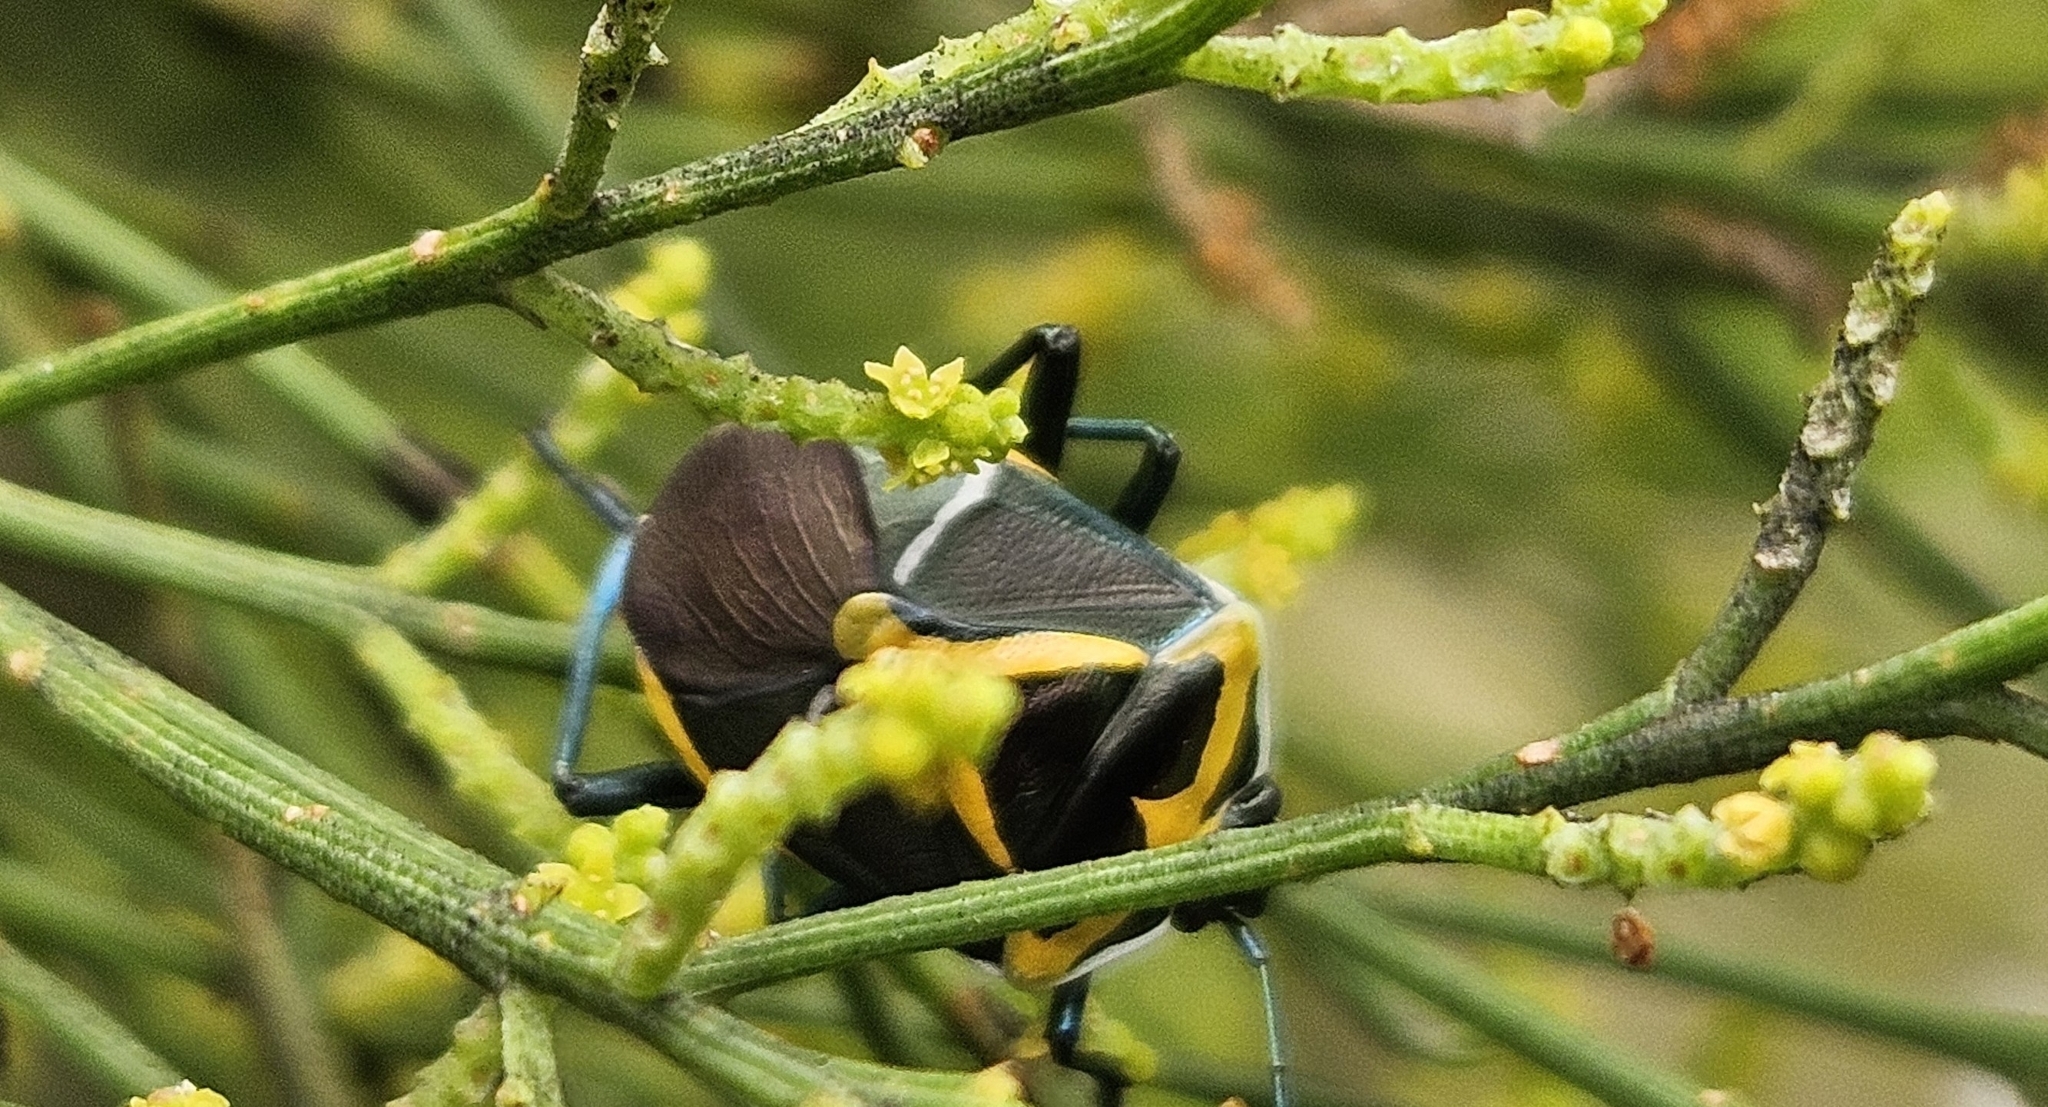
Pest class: stink_bug